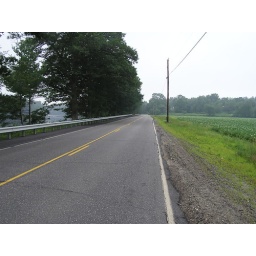
84 A meandering road by he river in ME